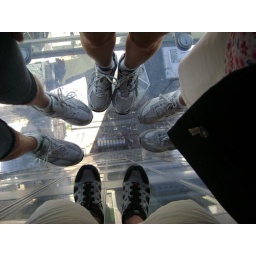
Staning in the glass box looking straight down from the Sears tower